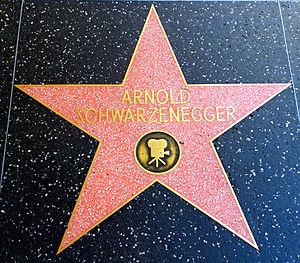
Arnold Schwarzenegger est un acteur, réalisateur, producteur de cinéma, culturiste et homme politique austro-américain, né le 30 juillet 1947 à Thal, en Autriche.
Critique macédonienne de la pensée française est une nouvelle de l'écrivain russe Viktor Pelevine publié en Russie en 2003, qui fait partie d'un recueil intitulé DPP, dont les lettres sont les initiales du titre russe Dialektika perekhodnovo Perioda is Niotkouda v Nikouda qui signifie en français Dialectique de la période de transition de nulle part à nulle part.